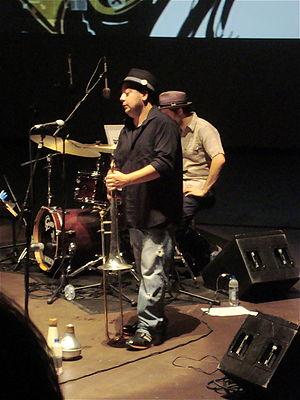
Mauro Ottolini, né le 14 avril 1972 à Bussolengo en Italie, est un tromboniste et tubiste de jazz italien.